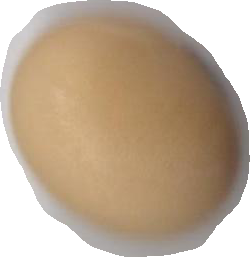
Variety: Anjasmoro